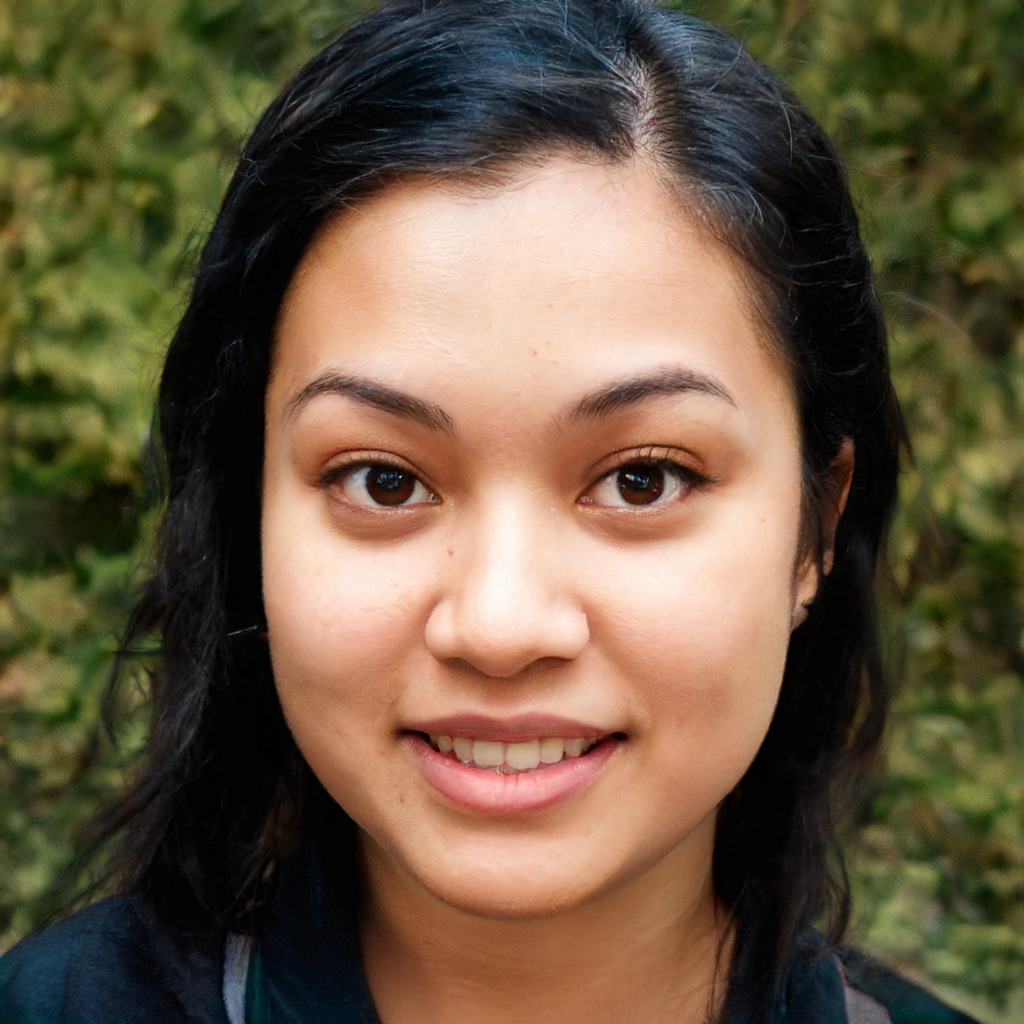
Gender: Female